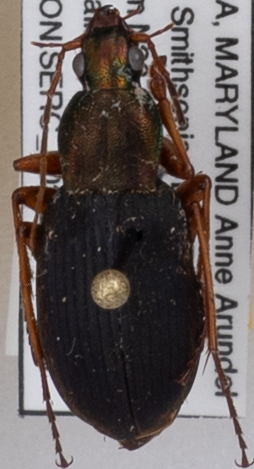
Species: Chlaenius aestivus
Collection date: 2021-05-13
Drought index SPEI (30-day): -1.038
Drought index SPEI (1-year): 1.69
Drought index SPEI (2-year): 1.19